Jinryō Station

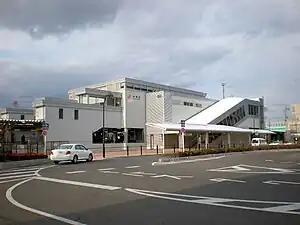
Jinryō Station, South exit in February 2009

Jinryō Station is served by the Chūō Main Line, and is located 376.1 kilometers from the starting point of the line at Tokyo Station and 20.8 kilometers from Nagoya Station.